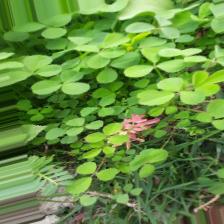
Label: Ascochyta blight